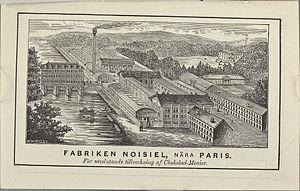
Jean Antoine Brutus Menier est un industriel français, membre de la famille de chocolatiers Menier et fondateur de l’entreprise du même nom en 1816.